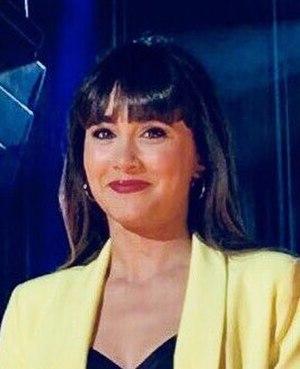
Aitana Ocaña Morales plus connue sous le nom Aitana, est une chanteuse espagnole, connue pour avoir participé à la neuvième saison du télé-crochet espagnol Operación Triunfo.